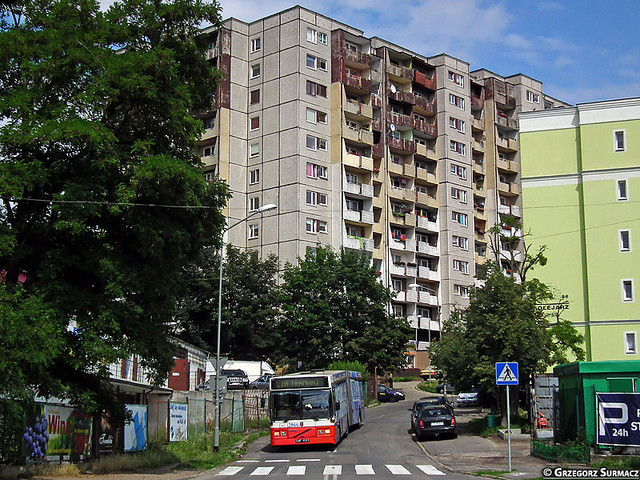
A red and white bus driving down a street with tall buildings.

there is a red and white bus coming towards us

a public transit bus on a city street

A bus on the close to a city with a car parked on a roadside.